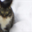
Label: cat